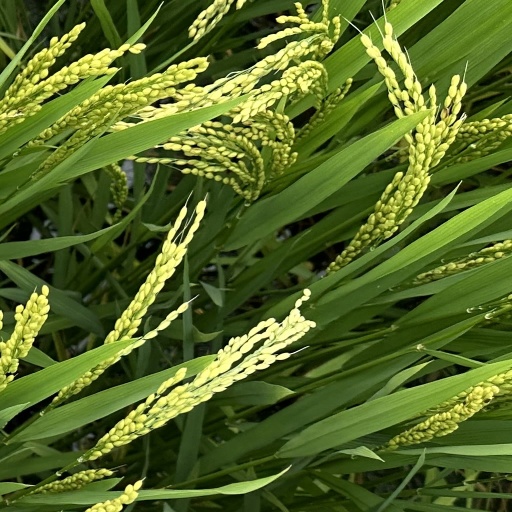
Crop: rice